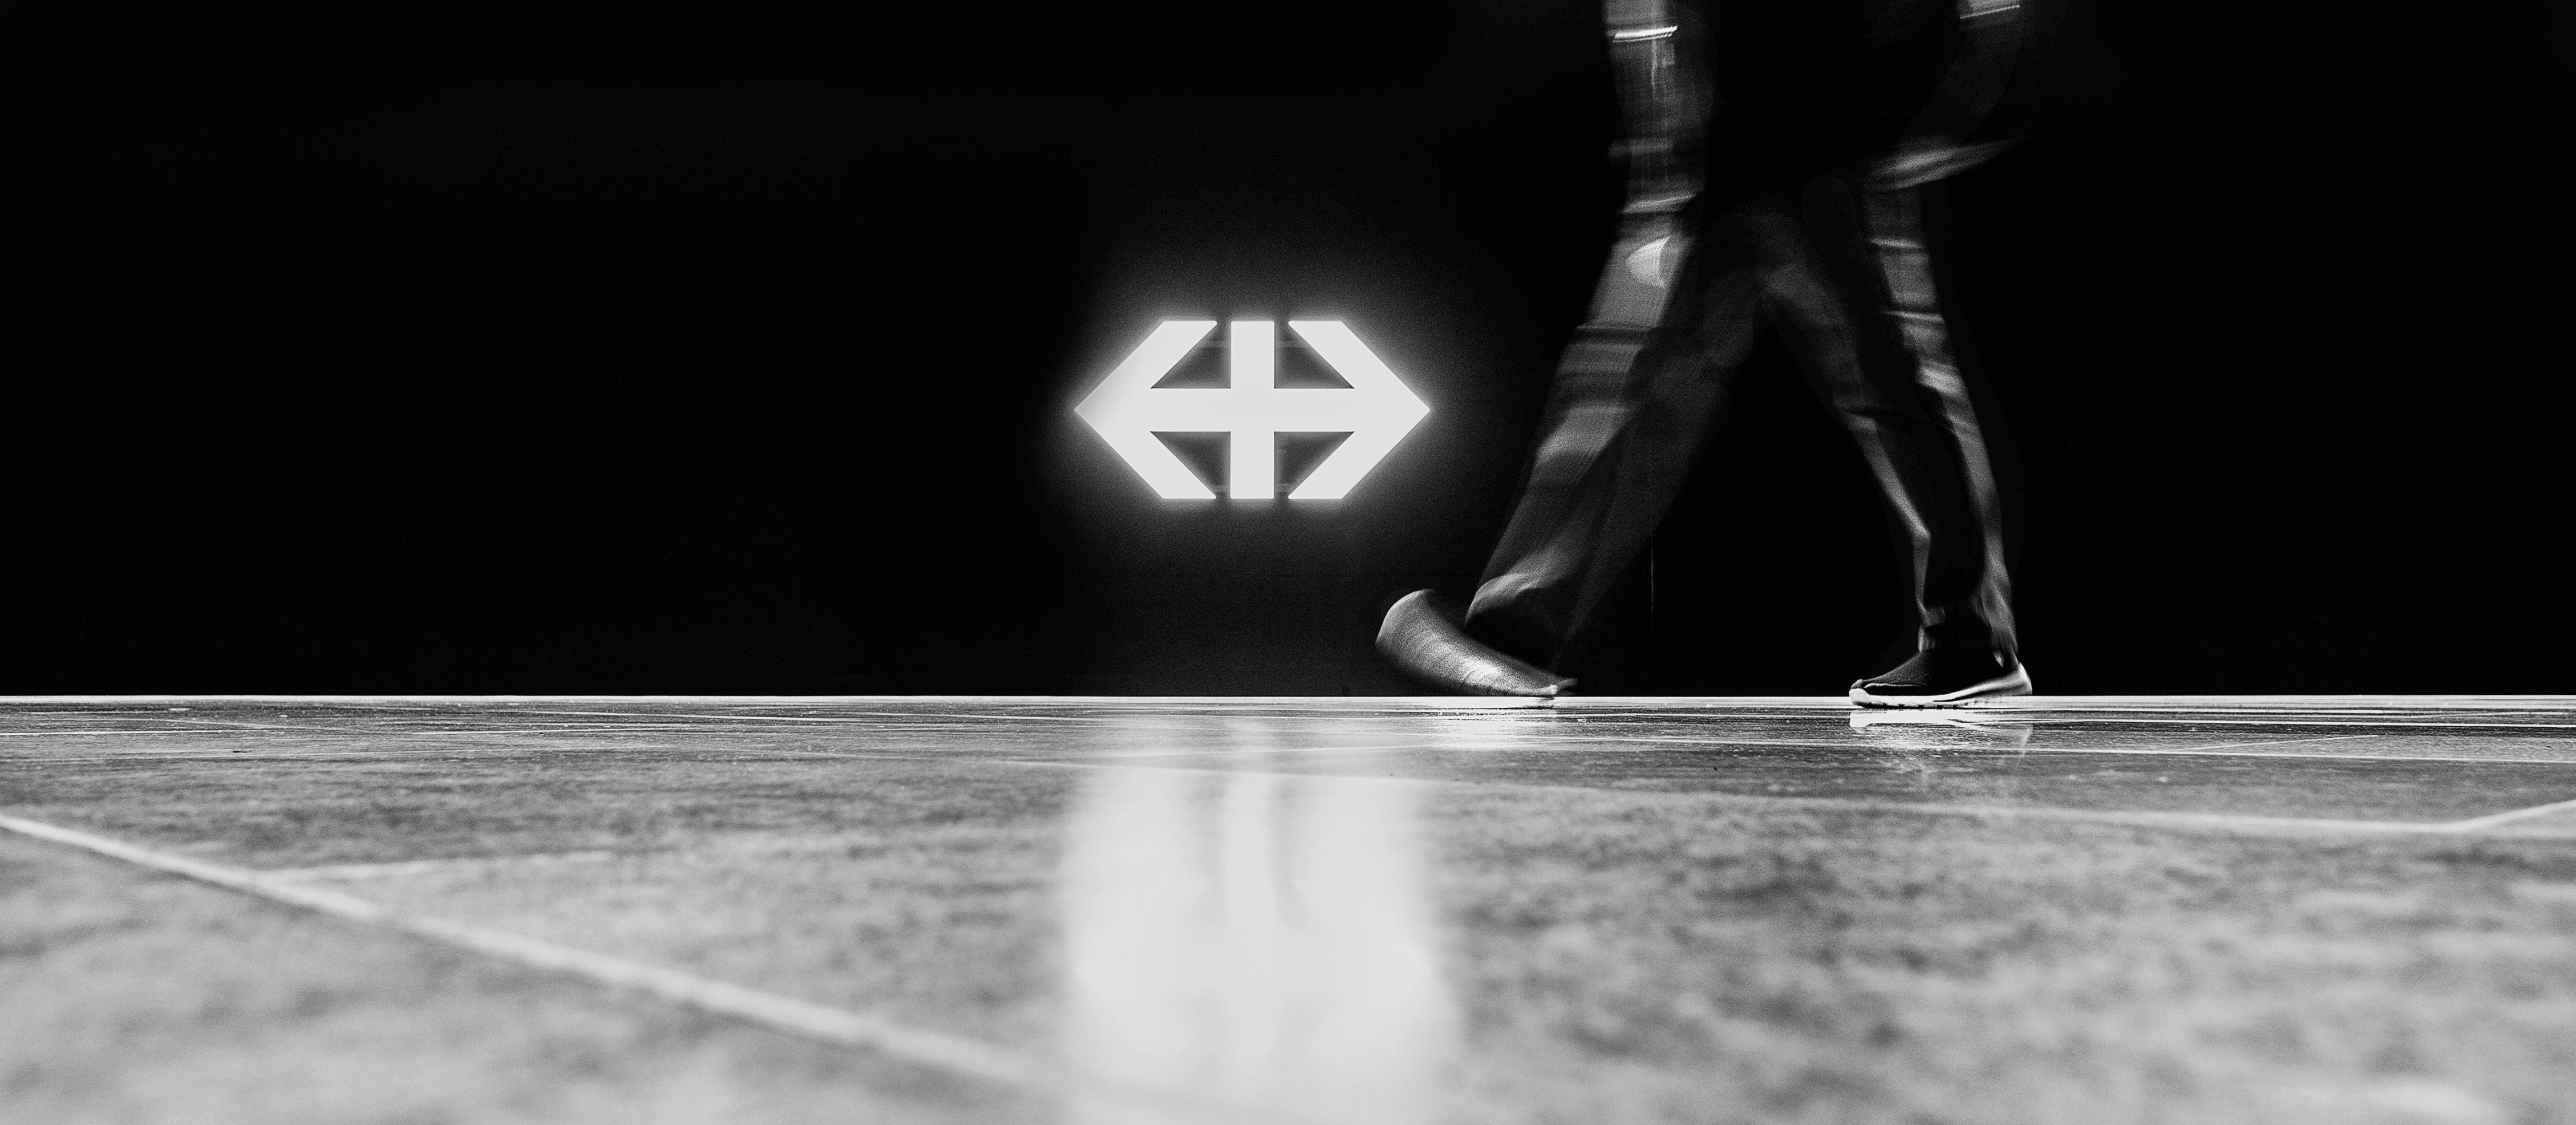
light, black and white, white, street, photography, darkness, black, monochrome, streetphotography, bw, trainstation, moving, candid, olympus, switzerland, sw, image, strassenfotografie, still life photography, monochrome photography, film noir